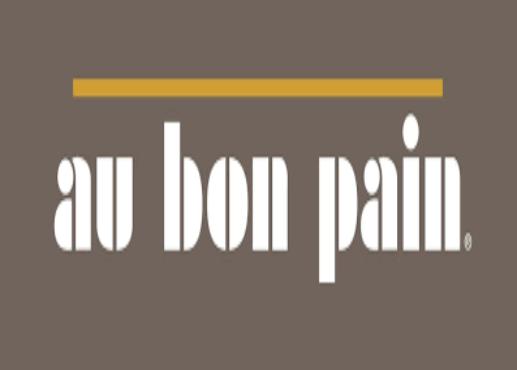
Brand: Au Bon Pain
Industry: Food